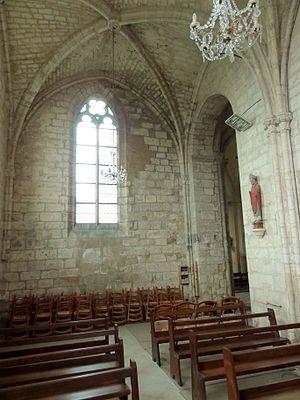
Intérieur de l'église (voir titre).
L'église Saint-Sulpice est une église catholique paroissiale située à Seraincourt, dans le département français du Val-d'Oise. Elle est d'origine incertaine, et était desservie par des chanoines Prémontrés de 1175 à 1791. D'un aspect extérieur très hétérogène, l'église réunit des parties de quatre principales époques, et sa structure ne peut se comprendre qu'en regardant l'intérieur. Contrairement à ce que suggère la fenêtre gothique flamboyante du chevet, qui n'est pas antérieure à la fin du XVᵉ siècle, les parties les plus anciennes sont le chœur voûté en berceau, la base du clocher et le clocher lui-même, qui abritent des chapiteaux romans d'une facture archaïque, et devraient remonter à la période comprise entre 1110 et 1125 environ. La mouluration des arcs-doubleaux est loin d'être la règle à cette époque, ce qui confère à l'église un rôle de précurseur. Le clocher est quant à lui un prototype des clochers en bâtière à colonnettes d'angle du Vexin français. Sans doute après l'installation des chanoines, l'église est pourvue d'un nouveau croisillon nord et d'une chapelle latérale nord du chœur, qui sont de style gothique primitif, hormis un portail d'apparence romane.